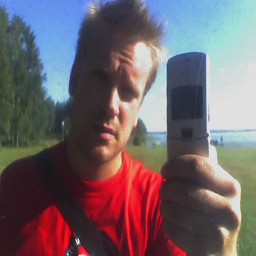
An outdoors man taking a picture of himself.
a young man is holding a 2000's style cell phone up in front of his face.
A man taking a photo with his cell phone.
A man with a cell phone taking a picture of someone
A man taking a picture with a cell phone